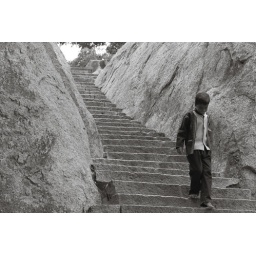
stairs leading up to an old lighthouse standing on a mountain-side carved to look like an elephant in Mahabalipuram, India